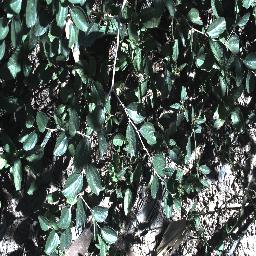
Label: chinee_apple